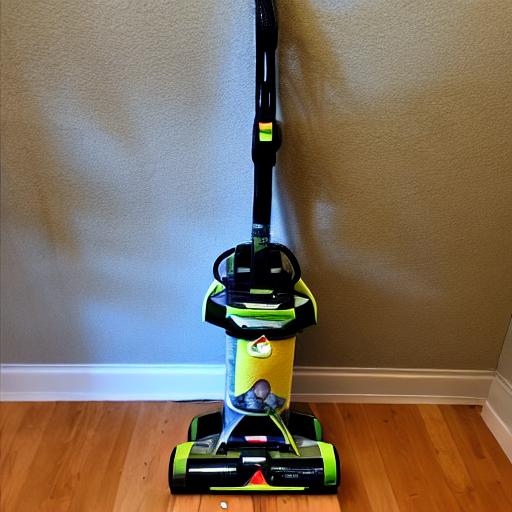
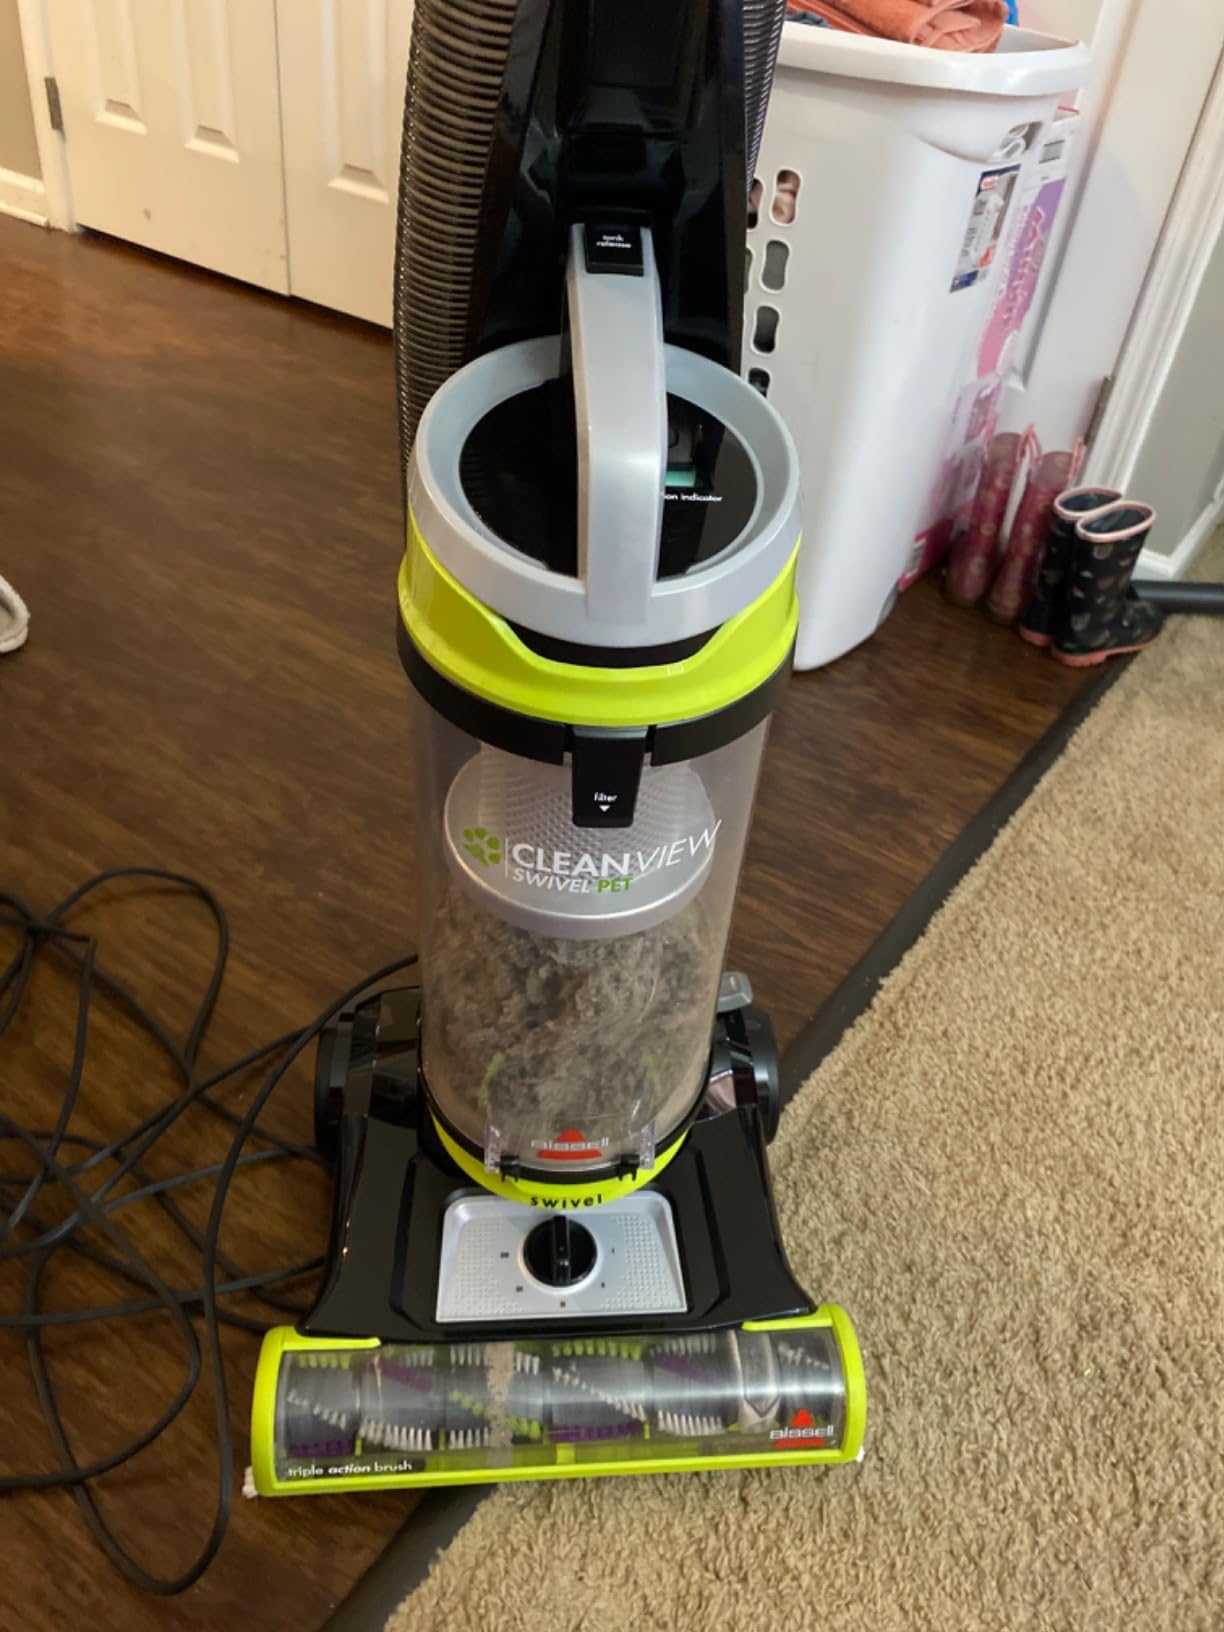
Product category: items_vacuum
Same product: no